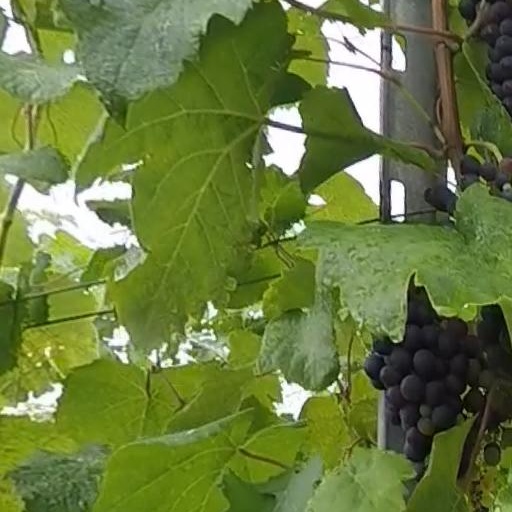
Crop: grape